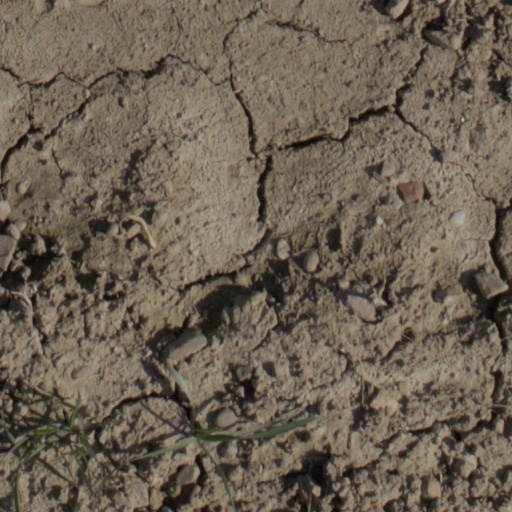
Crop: wheat